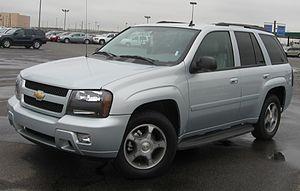
Le Chevrolet TrailBlazer est un SUV du constructeur automobile américain Chevrolet vendu entre 2001 et 2009. Il a été vendu en Amérique du Nord, en Europe, au Moyen Orient et dans certains pays asiatiques et sud-américains.